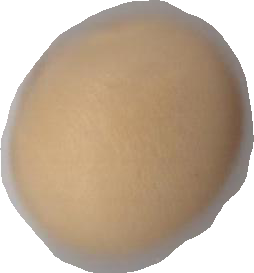
Variety: Dega